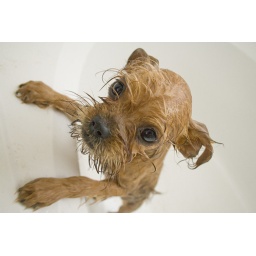
Pete in the tub cause he was a dirty dog!!